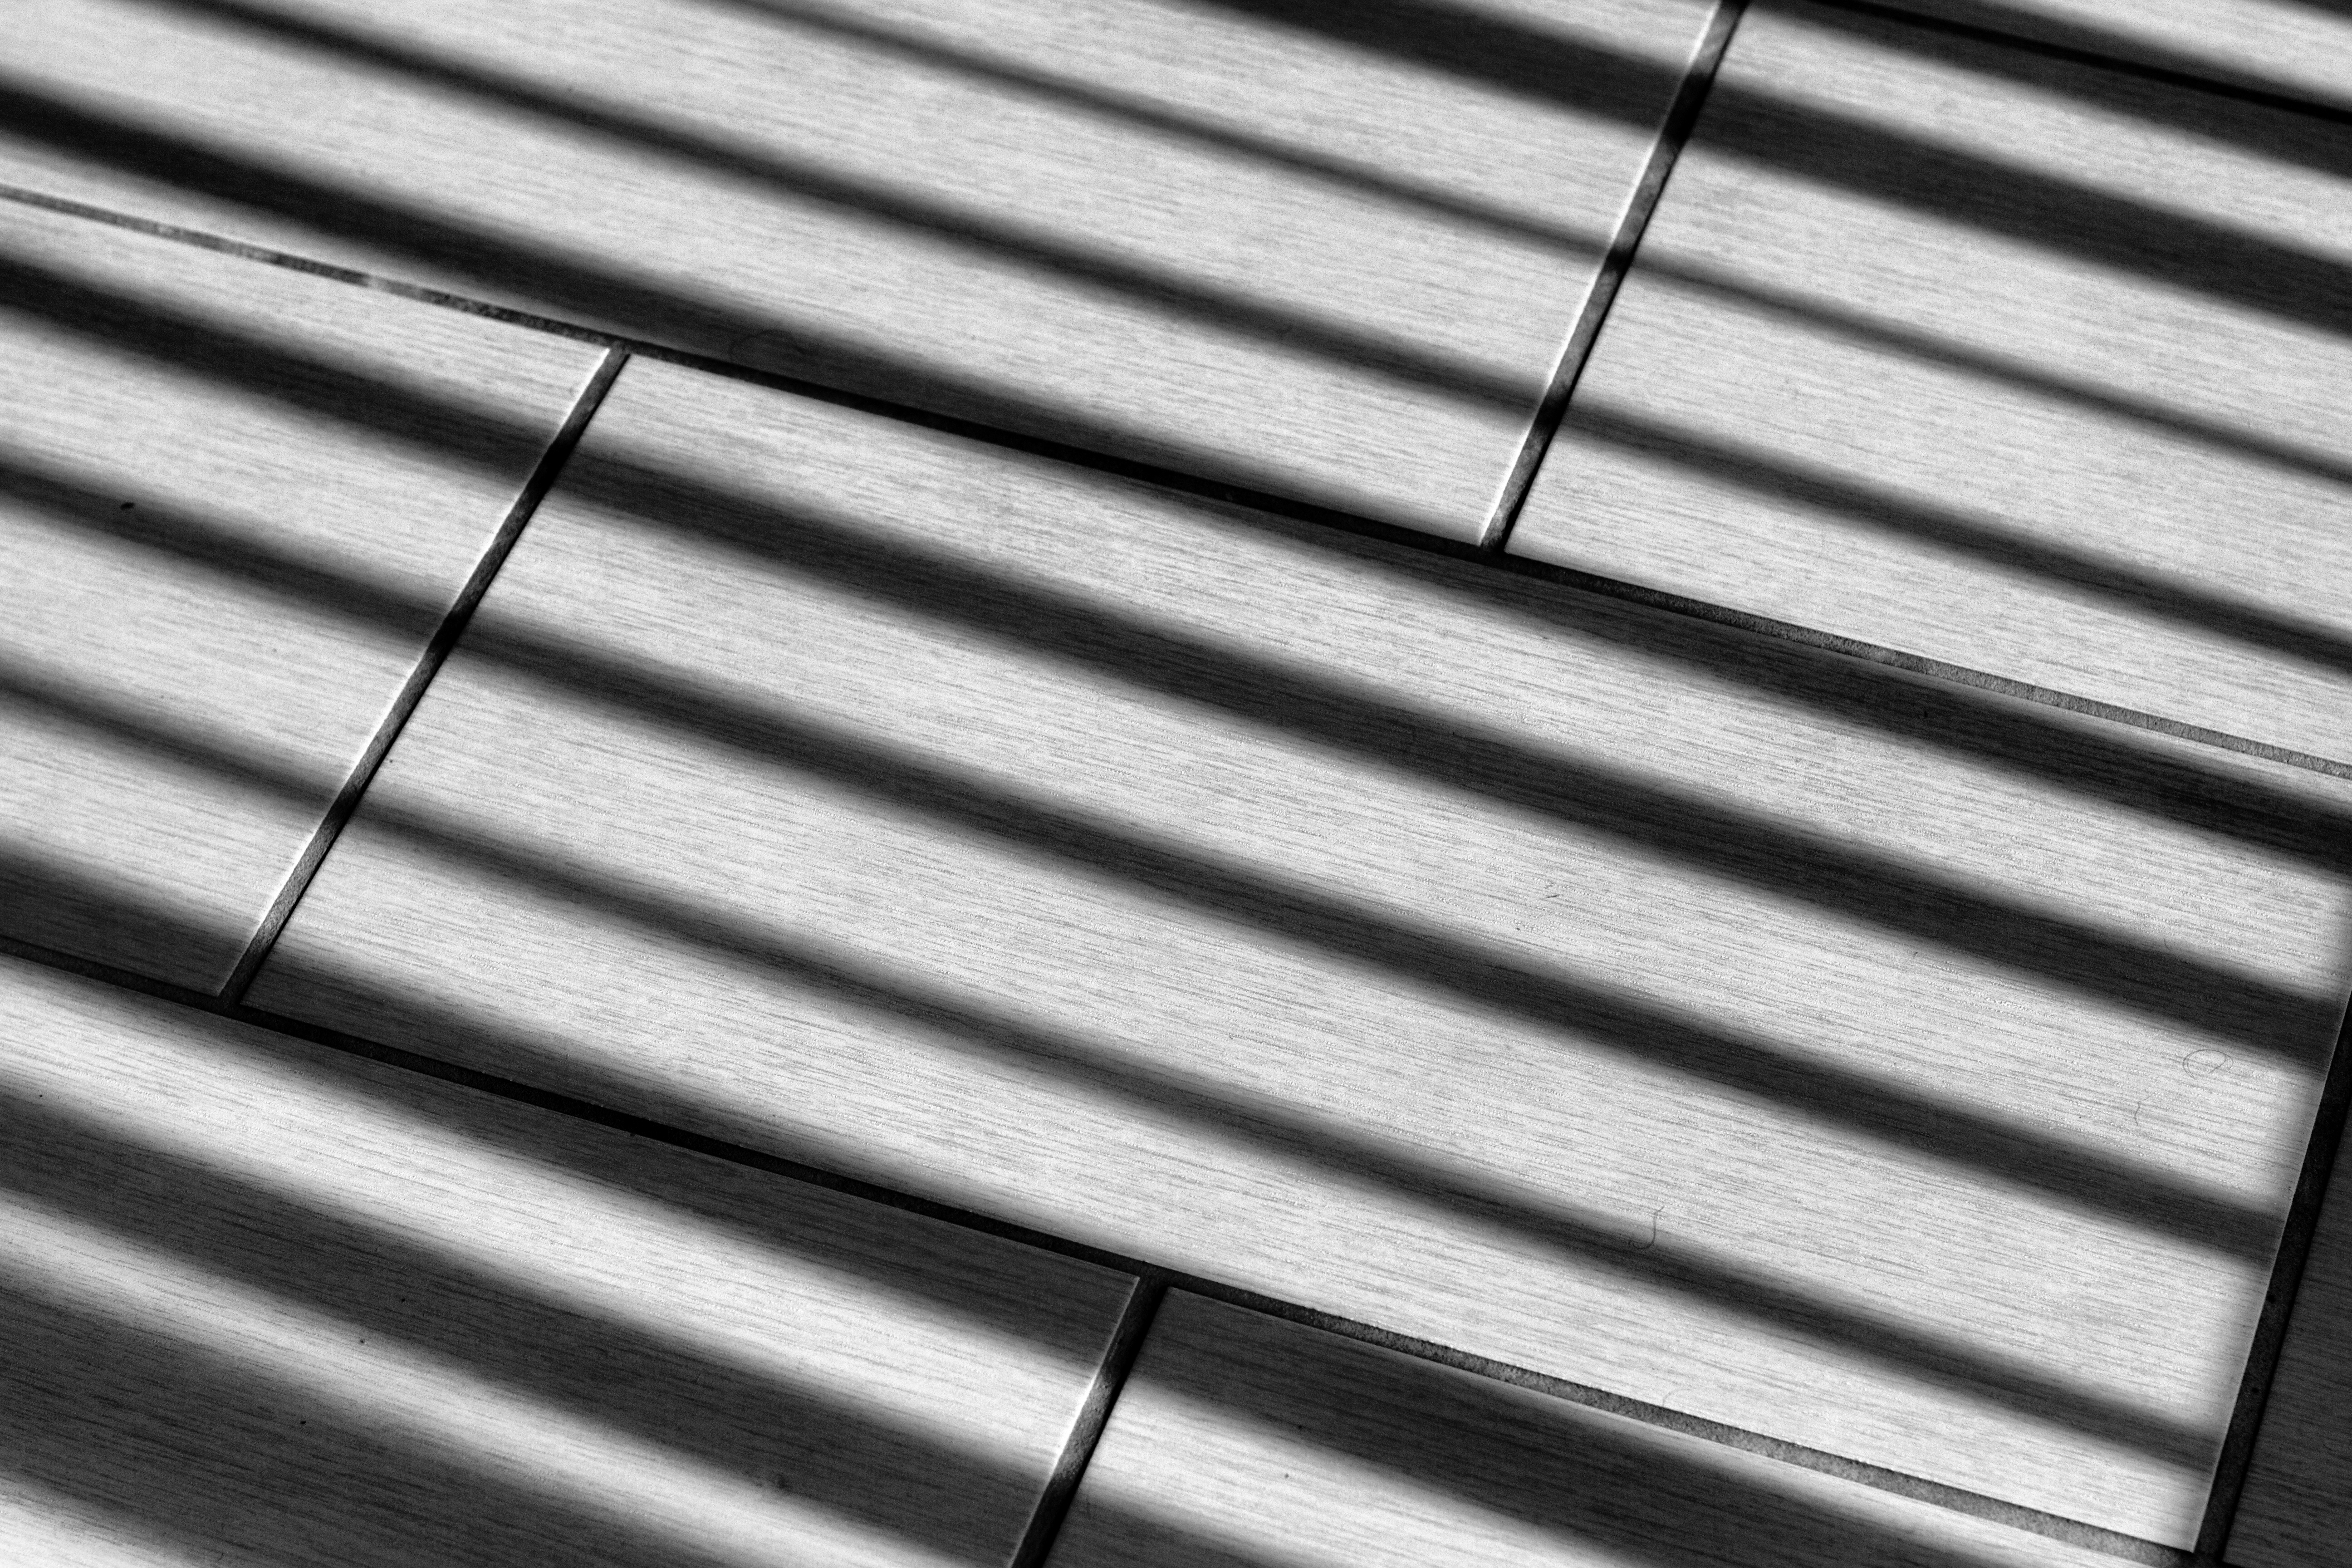
black and white, wood, white, pattern, line, color, metal, shadow, black, monochrome, material, interior design, close up, bw, design, shape, monochrome photography, window covering